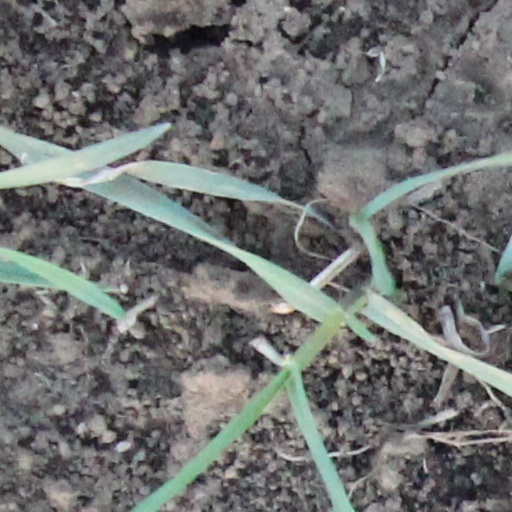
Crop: wheat